Cardiff Airport

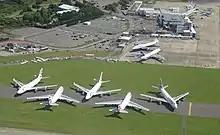
Parked British Airways Boeing 747-400s at the airport which were retired from service early due to the COVID-19 pandemic

By 2006, Ryanair had withdrawn from the airport, ending five years of daily service on the Cardiff to Dublin route. The withdrawal was due to a very public falling out with the airport over charges. On 15 May 2014, it was announced that Ryanair would return to the airport after an absence of eight years.